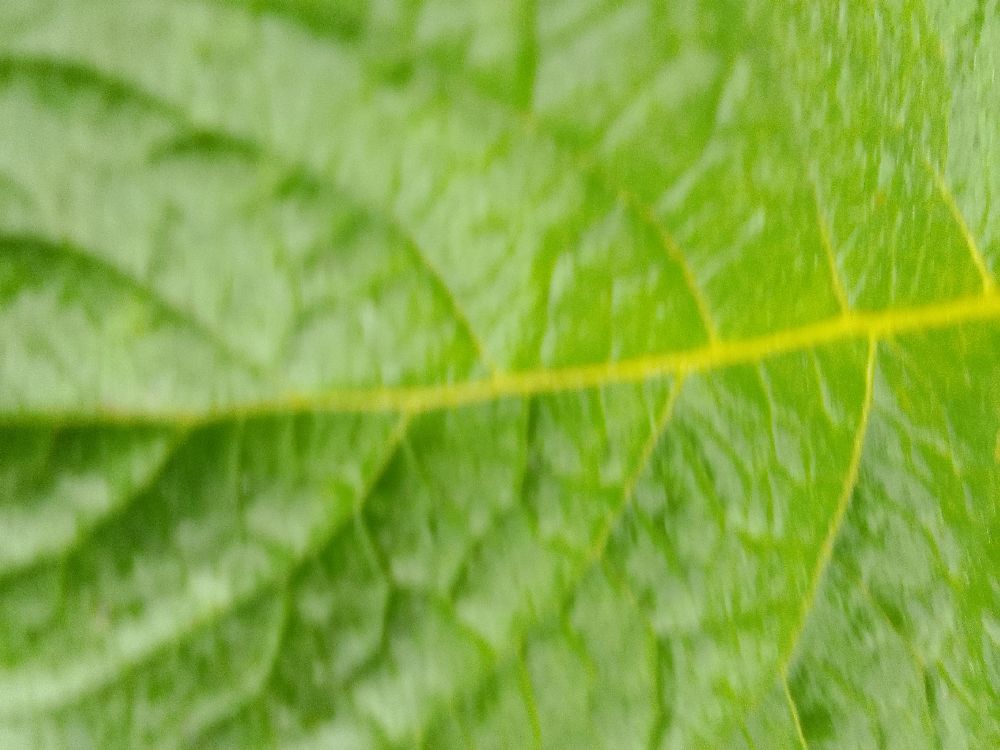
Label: Healthy